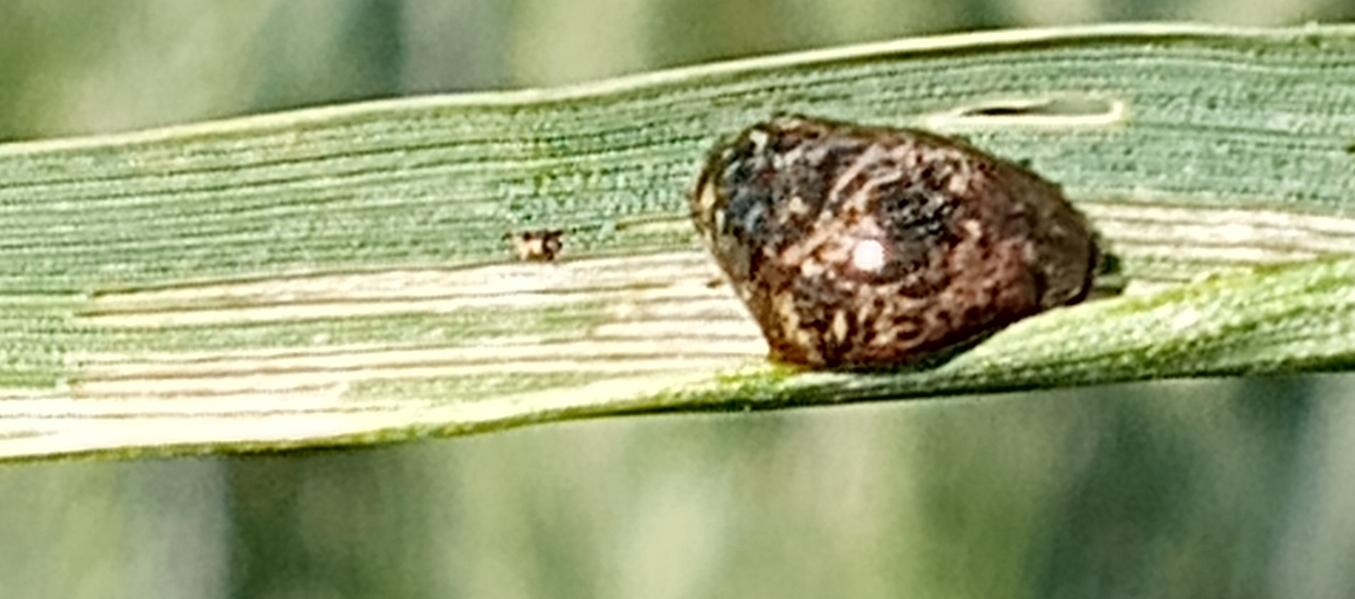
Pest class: cereal_leaf_beetle